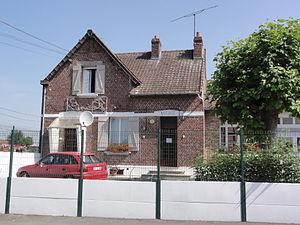
Magny-la-Fosse (Aisne) mairie
Magny-la-Fosse est une commune française située dans le département de l'Aisne, en région Hauts-de-France.